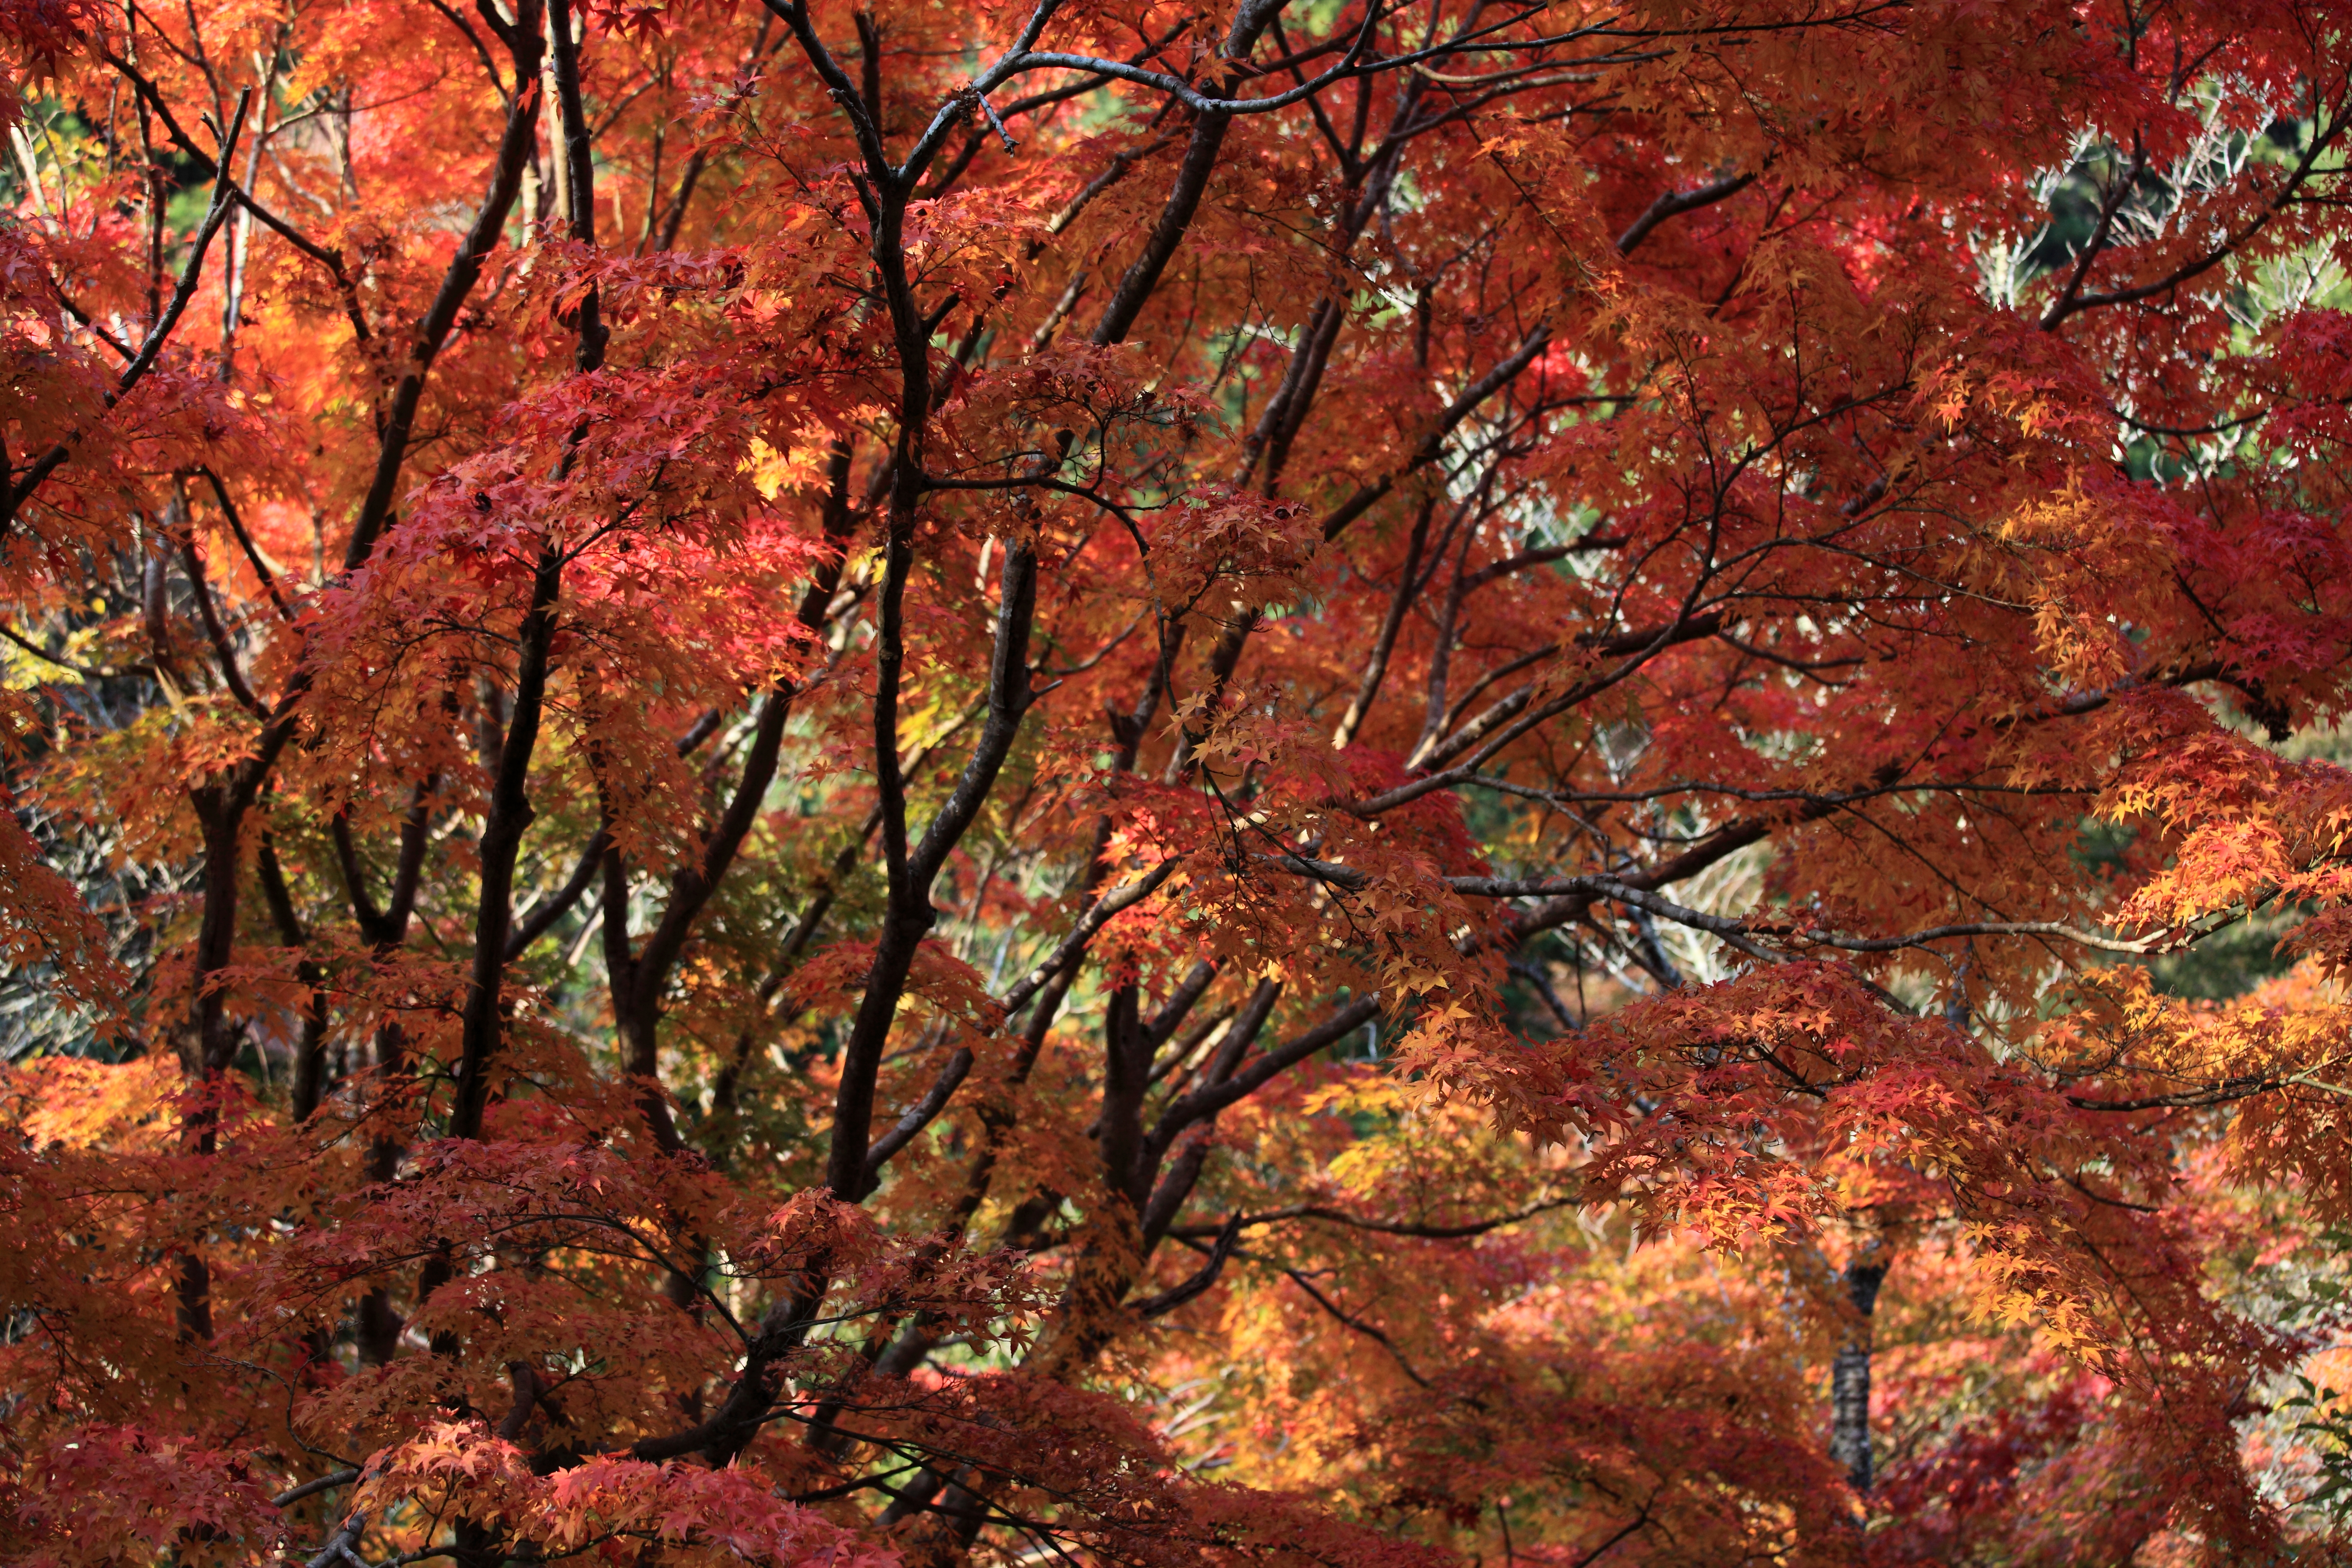
tree, forest, branch, plant, leaf, high, autumn, season, maple tree, maple leaf, temple, deciduous, nara, 5d, hires, woodland, markii, hi, res, resolution, murouji, flowering plant, woody plant, land plant